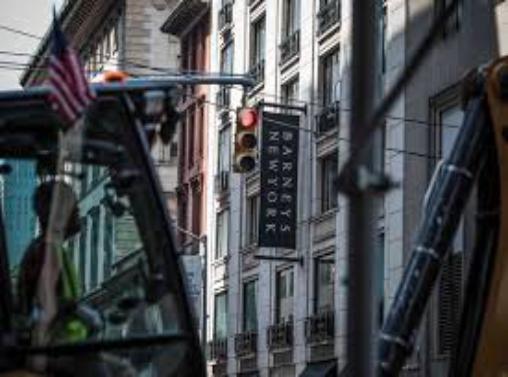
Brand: Barneys New York
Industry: Clothes